Blue Carpet

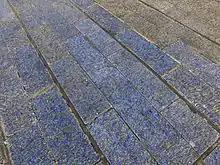
The tiles have rapidly faded to a blue-grey colour, a fact that is made more obvious when damaged tiles are replaced with those of the original colour.

The "Blue Carpet" has become the subject of some local debate, as parts of it are used as ramps by skateboarders. The tiles have also rapidly faded to a blue-grey colour, a fact that is made more obvious when damaged tiles are replaced with those of the original colour. The upturned benches have also become a regular target for vandals and are often fenced off while awaiting repair. The area was also damaged by an arson attack in 2001 which cost £10,000 to repair.